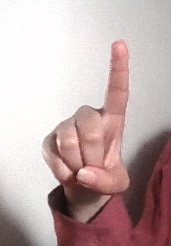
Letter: bb